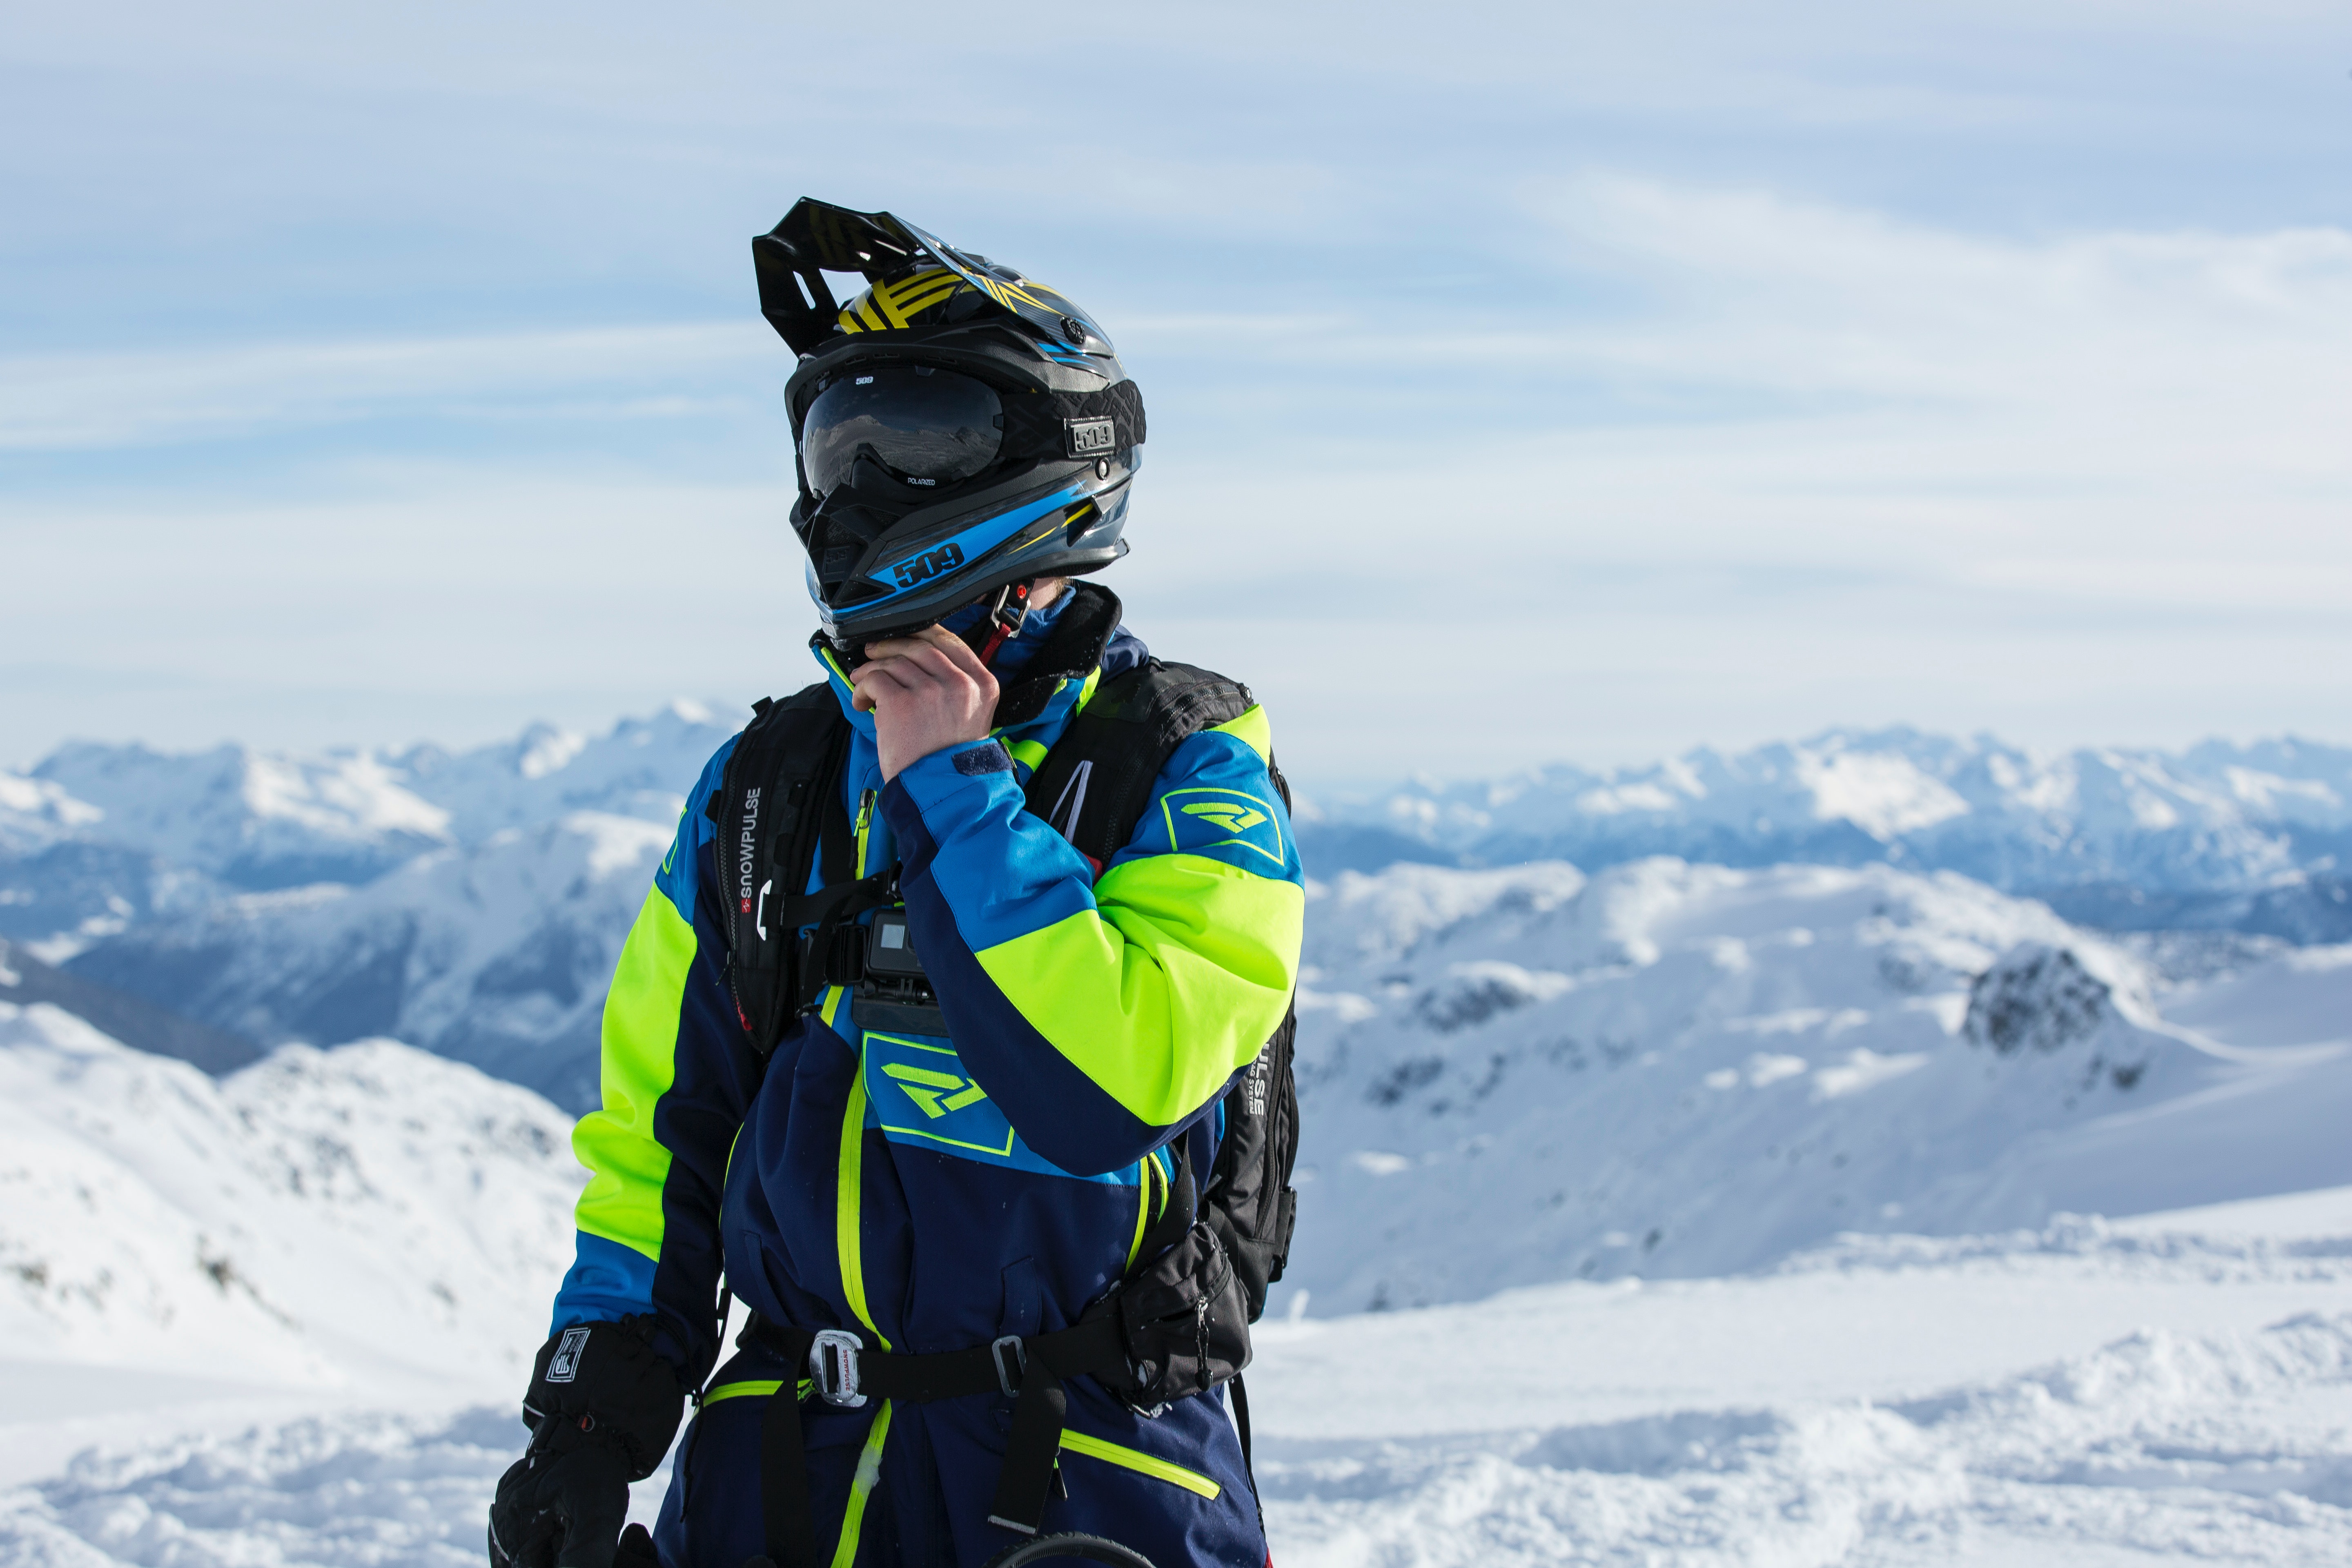
sports, sky, outerwear, helmet, snow, mountain, goggles, glove, cloud, slope, sports equipment, sports uniform, headgear, terrain, ski equipment, ice cap, winter sport, sports gear, glacial landform, landscape, recreation, fun, geological phenomenon, personal protective equipment, nunatak, freezing, mountaineer, mountain range, snowboarding, skier, extreme sport, hat, adventure, massif, fell, ski helmet, mountain guide, winter, ridge, glacier, individual sports, cross country skiing, piste, summit, eyewear, hill, skiing, ski pole, endurance sports, arctic, leisure, ski, mountaineering, snowboard, nordic skiing, vacation